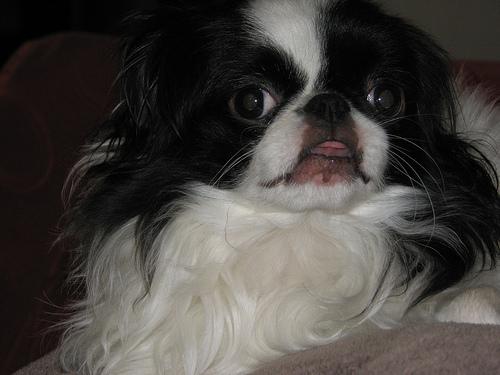
Breed: japanese chin